Tall Timbers Plantation

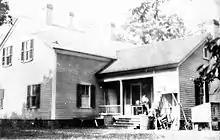
The house at Tall Timbers in 1919

In 1919, Edward Beadel died and the property passed to his nephew, Henry Ludlow Beadel who had been hunting in Leon County since 1894. Henry Beadel enlarged the plantation to . Field hunting was accomplished via horse-drawn carriage. For duck hunting, Henry used a handmade tin boat of between 8 and 9 feet in length. Tall Timbers also had a number of canoes. By this time, the house had a huge stone fireplace and rustic furniture fit for a lodge. The exterior had a sweeping porch facing the lake.